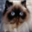
Label: cat